John Call Cook

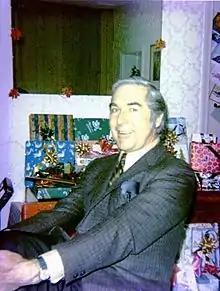
John Call Cook, December 1971

His education nearly complete, Cook wrote letters offering his services to several oil companies and other labs (the natural employers of geophysicists) located in the subtropical Southwest, as wife Vi needed warmer climate. He received five invitations to interviews in the spring of 1951.